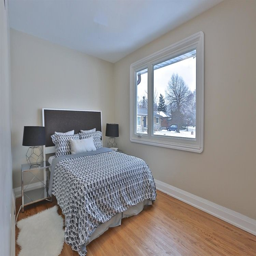
every room in this property has such large windows !